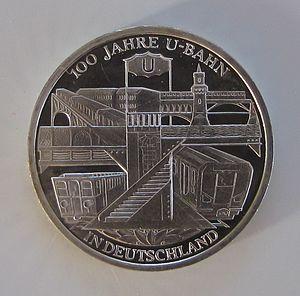
Une pièce de collection allemande en euro est une pièce de monnaie libellée en euro et émise par l'Allemagne mais qui n'est pas destinée à circuler. Elle est principalement destinée aux collectionneurs.